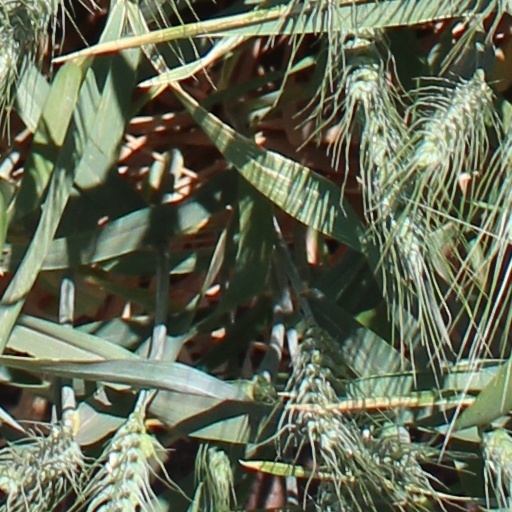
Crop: wheat